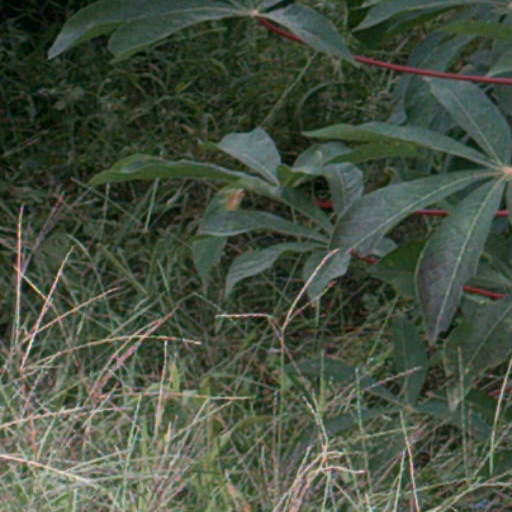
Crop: cassava